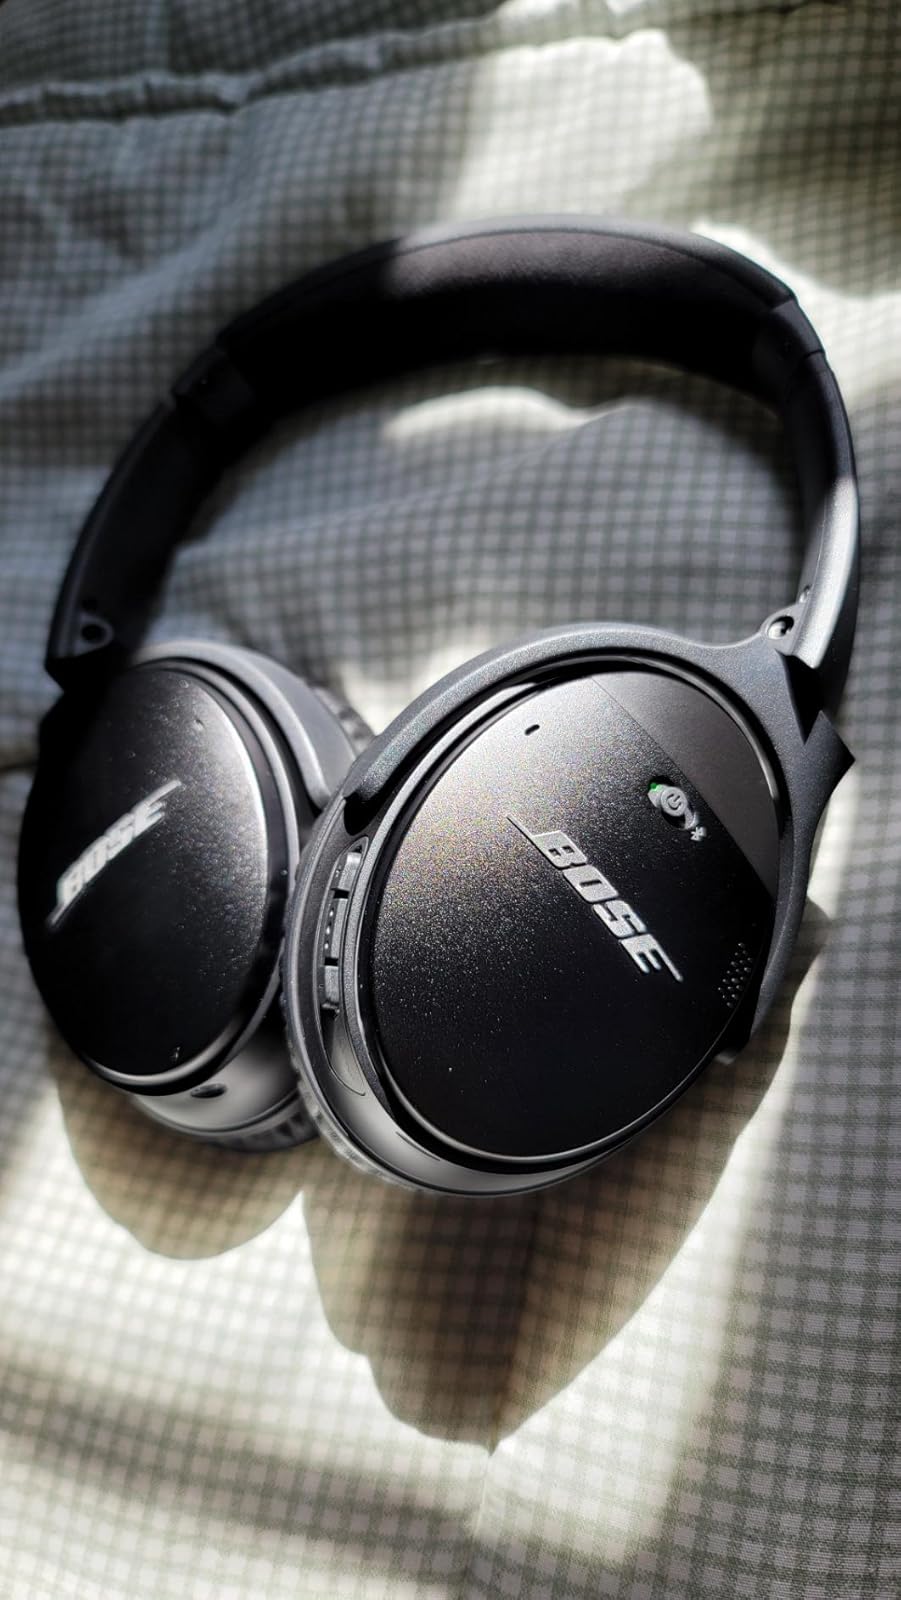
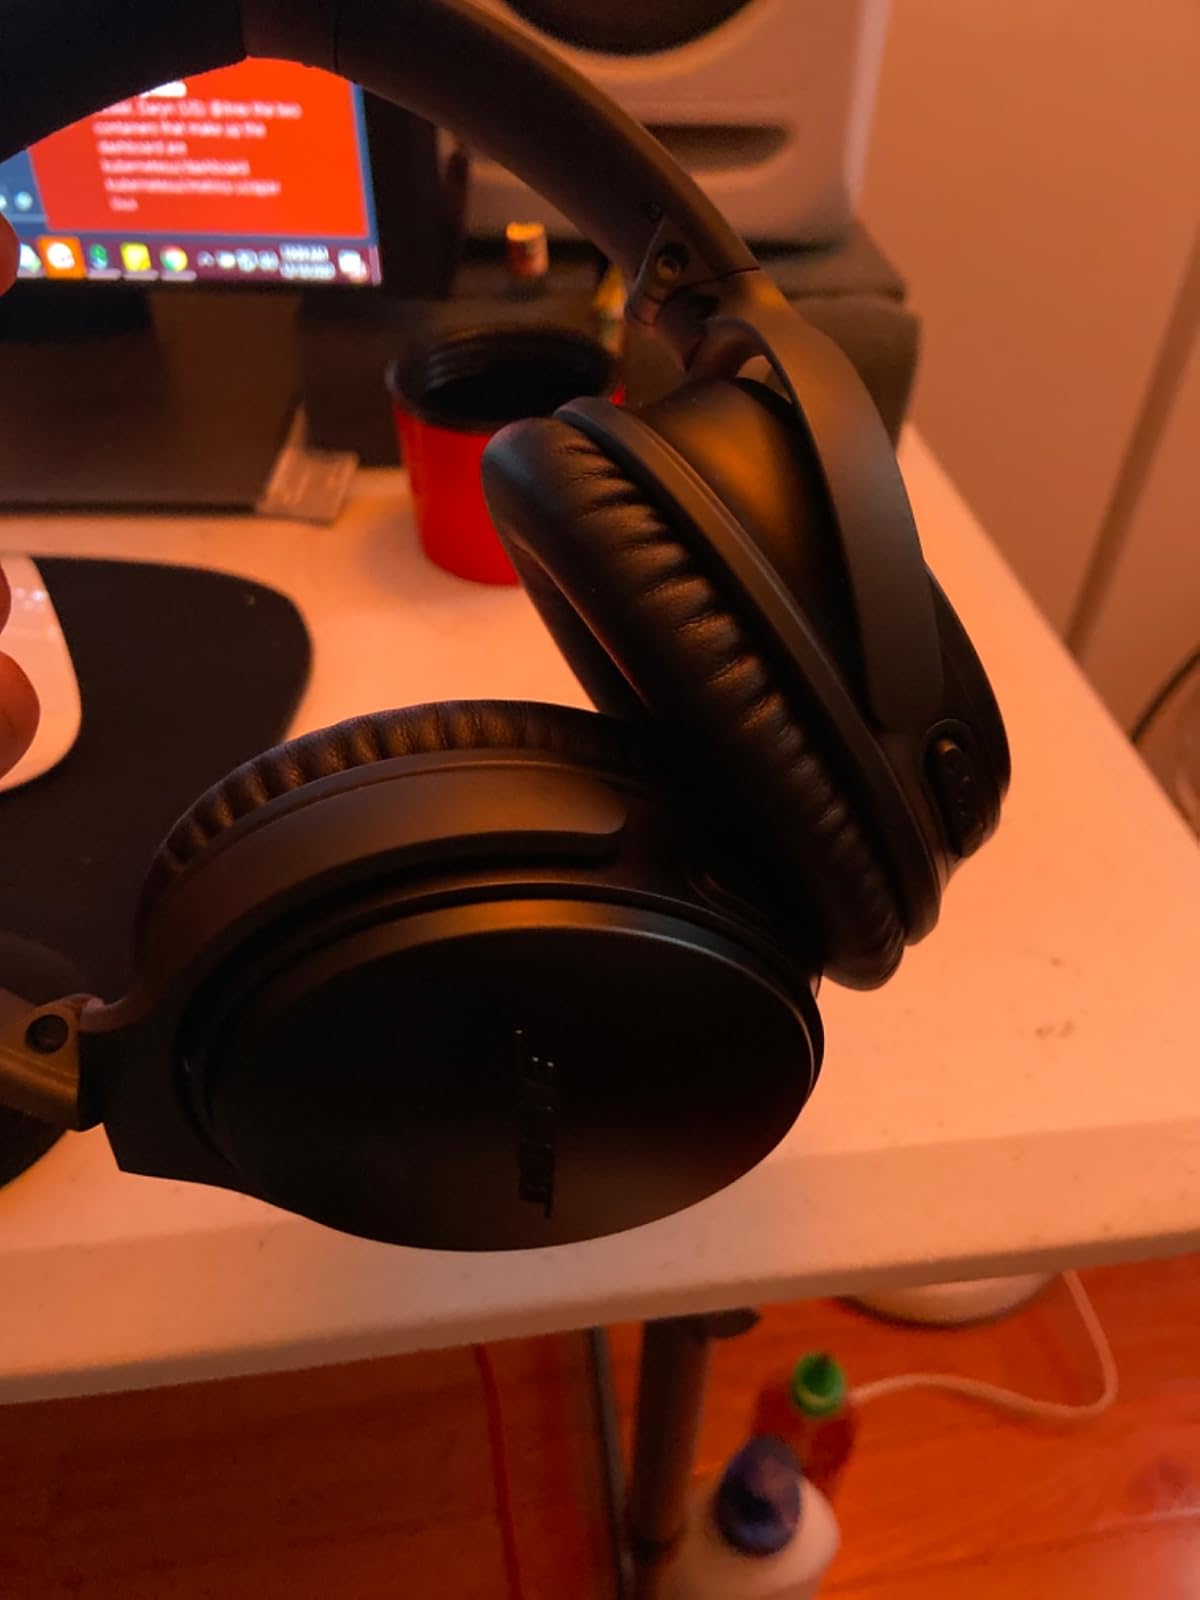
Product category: headphones
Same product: yes